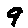
Label: 9